Blender (software)

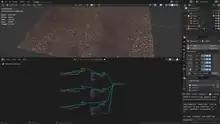
Geometry Nodes Editor in Blender 3.2

Blender was initially developed as an in-house application by the Dutch animation studio NeoGeo (no relation to the video game brand), and was officially launched on January 2, 1994. Version 1.00 was released in January 1995, with the primary author being the company co-owner and software developer Ton Roosendaal. The name "Blender" was inspired by a song by the Swiss electronic band Yello, from the album "Baby", which NeoGeo used in its showreel. Some design choices and experiences for Blender were carried over from an earlier software application, called Traces, that Roosendaal developed for NeoGeo on the Commodore Amiga platform during the 1987–1991 period.